San Agustinillo

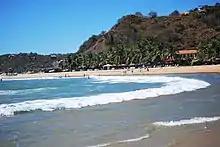
Playa Rinconcito at San Agustinillo.

The beach of San Agustinillo is about 1300 meters long, facing open ocean, and divided into three sections by rocky outcroppings that jut out from the beach into the Pacific Ocean. The sands of the beach are medium grain, of gold color, and spread as wide as fifty meters. The waters just offshore are warm with green and blue tones. The far west end is called Playa Rinconcito, which is relatively well-sheltered and considered safest for swimming. The easternmost section is called Playa Aragon and has both strong waves and strong undertow. As these beaches face open ocean caution is advised, especially when tropical waves and other weather phenomena cause abnormally high waves, which can cause beach restrictions and closures. In 2009, at least three drownings were reported off this beach, including a six-year-old girl who was caught while on the shoreline by an unusually high wave. A nineteen-year-old was dragged out to sea when he was surprised by an undercurrent, and his body was not found until five days later.